Fredrikke Nielsen

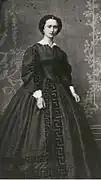
Fredrikke Nielsen in a nice gown, ca. 1860. The Theatre Archives, The University of Bergen.

In 1861 Fredrikke Nielsen and her husband moved house to work at The Norwegian Theatre in Trondheim.